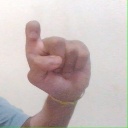
अक्षर: इ